Costa Cruises

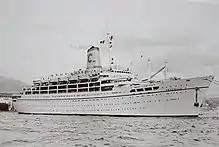
"Federico C" of 1958, Costa's first purpose-built passenger ship.

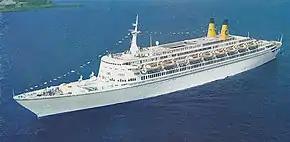
"Eugenio C" of 1966

In 1958, Costa commissioned their first purpose-built ship, "Federico C", which provided a liner service between Genoa, Italy and Buenos Aires, Argentina via Rio de Janeiro, Brazil. In 1959, the company gradually transitioned into offering more pleasure holidays, with trips being offered in the Mediterranean and the Caribbean regions. The second purpose built ship, "Eugenio C", debuted in 1966, designed by famous naval architect Nicolò Costanzi. Linea C went on to own 12 more ships by 1980, making the company the owner of the world's largest fleet of passenger ships. In 1986, Linea C changed its name to Costa Cruises and became a cruise-centered business.